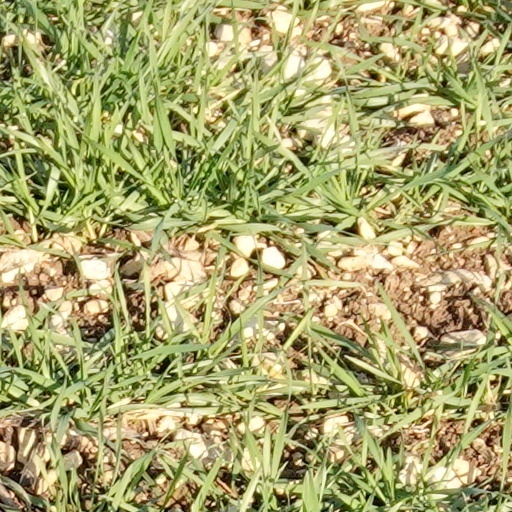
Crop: wheat